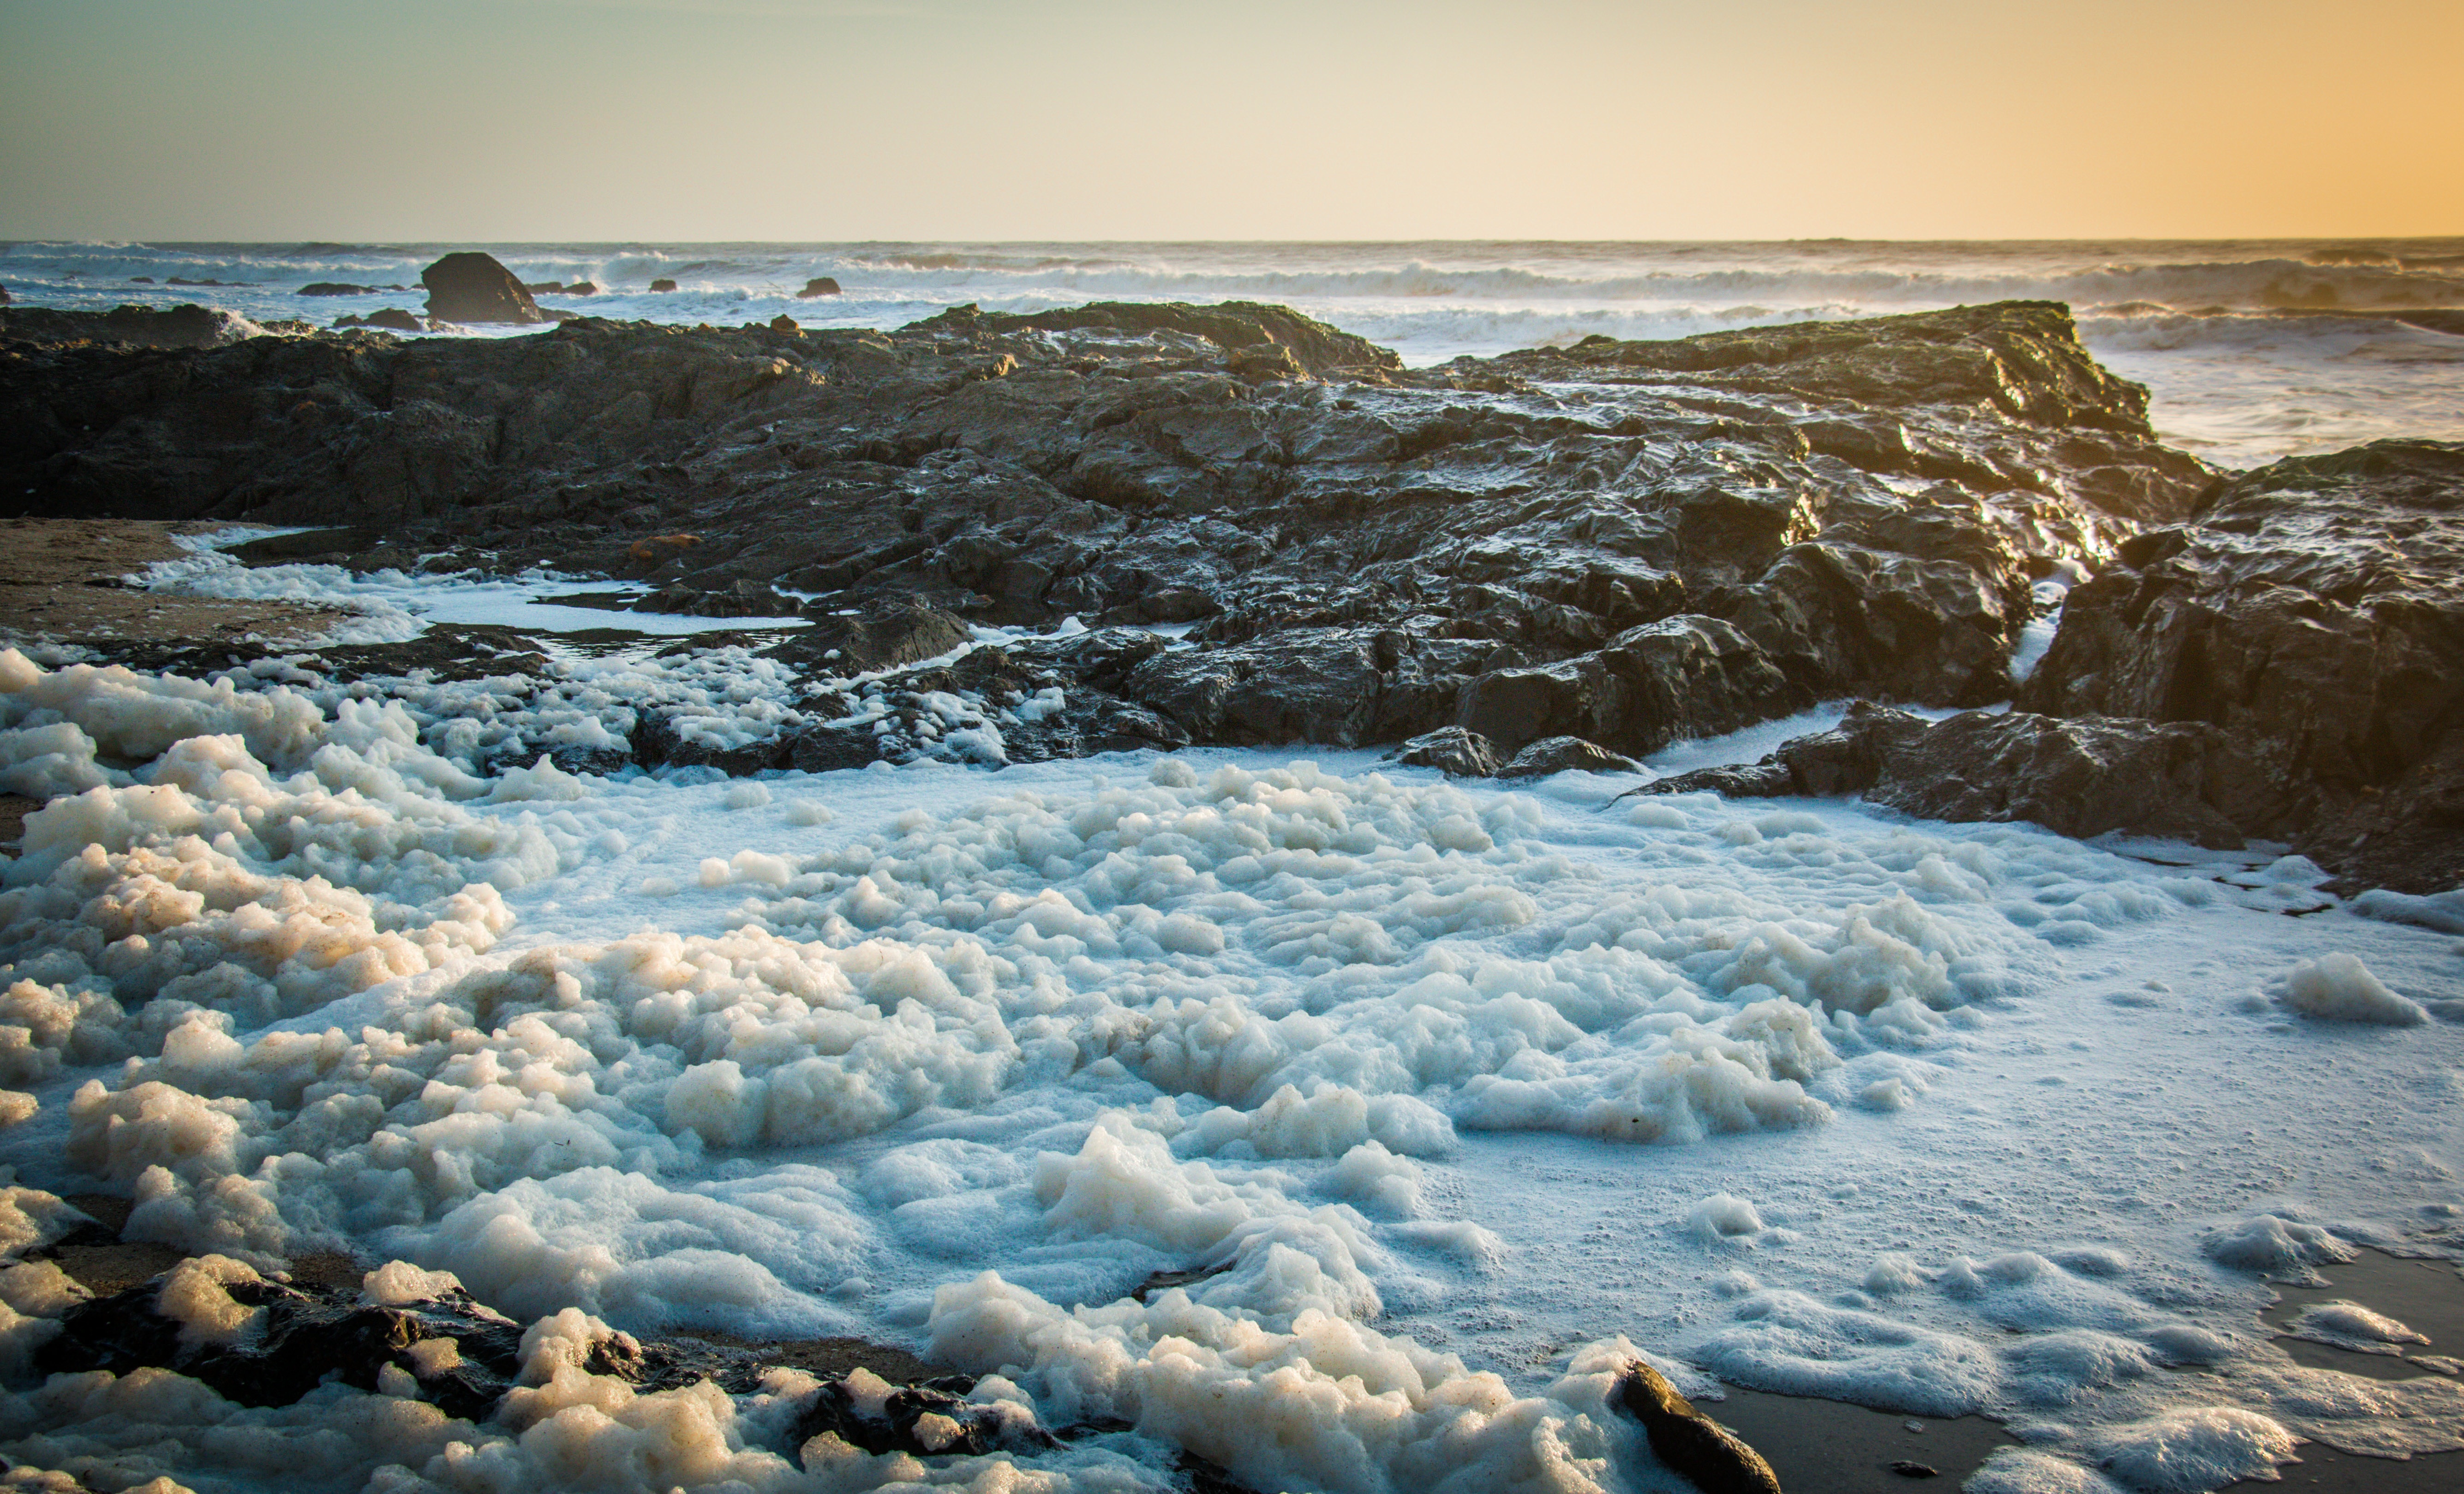
beach, sea, coast, water, nature, sand, rock, ocean, horizon, snow, winter, cloud, sunset, sunlight, morning, shore, wave, foam, ice, weather, bay, arctic, season, body of water, freezing, arctic ocean, wind wave